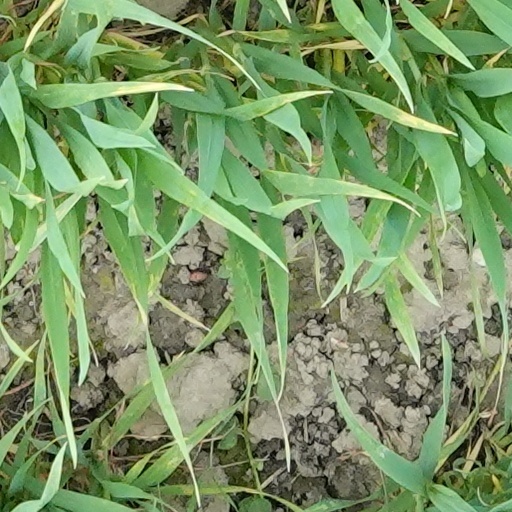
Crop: wheat